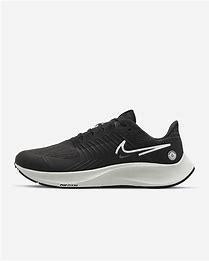
Brand: Nike
Model: College Air Zoom Pegasus 38